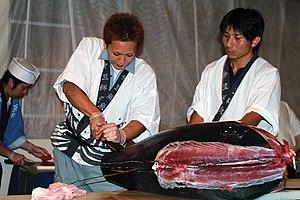
Le sashimi parfois orthographié shashimi, est un mets traditionnel de la gastronomie japonaise, art culinaire attesté dès le XVᵉ siècle, composé de tranches de poisson frais consommé cru. Le sashimi ne doit pas être confondu avec le sushi, préparation variante à base de shari.